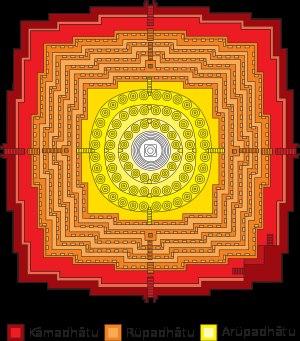
Le temple de Borobudur est une importante construction bouddhiste, bâtie aux VIIIᵉ et IXᵉ siècles à l’époque de la dynastie Sailendra dans le centre de l’île de Java en Indonésie.